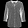
Label: Shirt